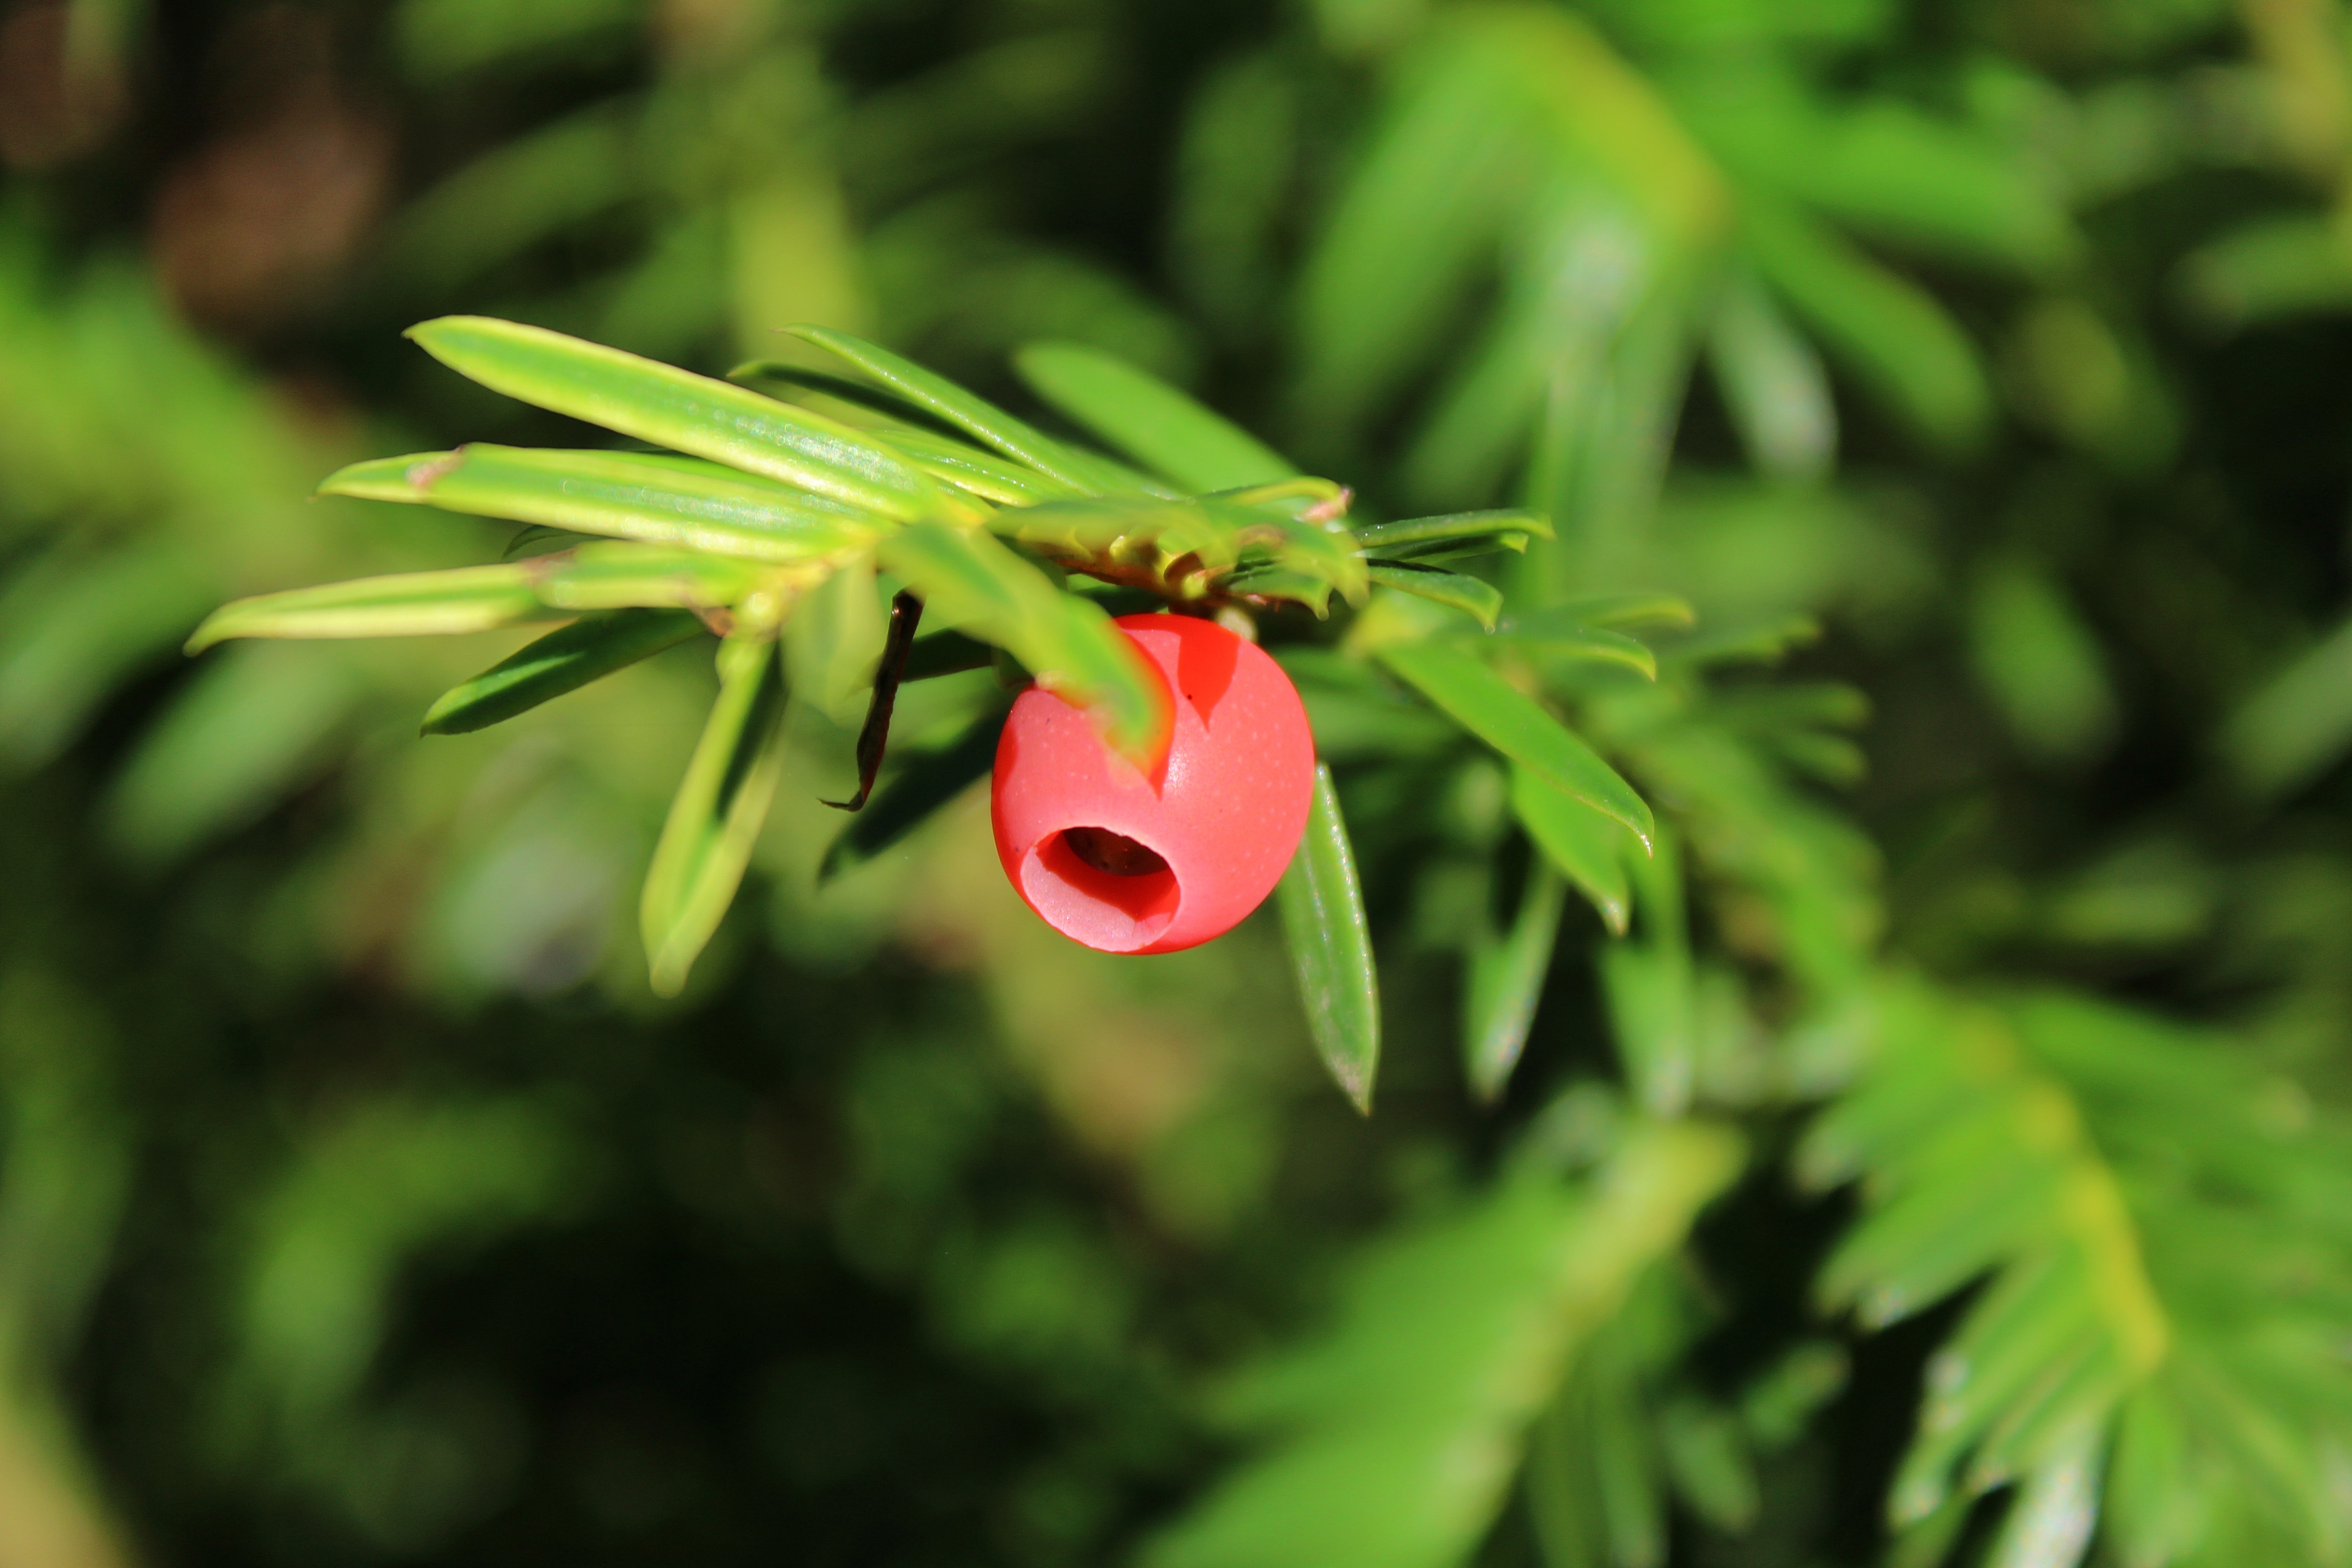
nature, forest, branch, plant, leaf, flower, green, insect, botany, flora, wildflower, conifer, close up, needles, yew, macro photography, flowering plant, european yew, softwood, needle branch, taxus baccata, land plant